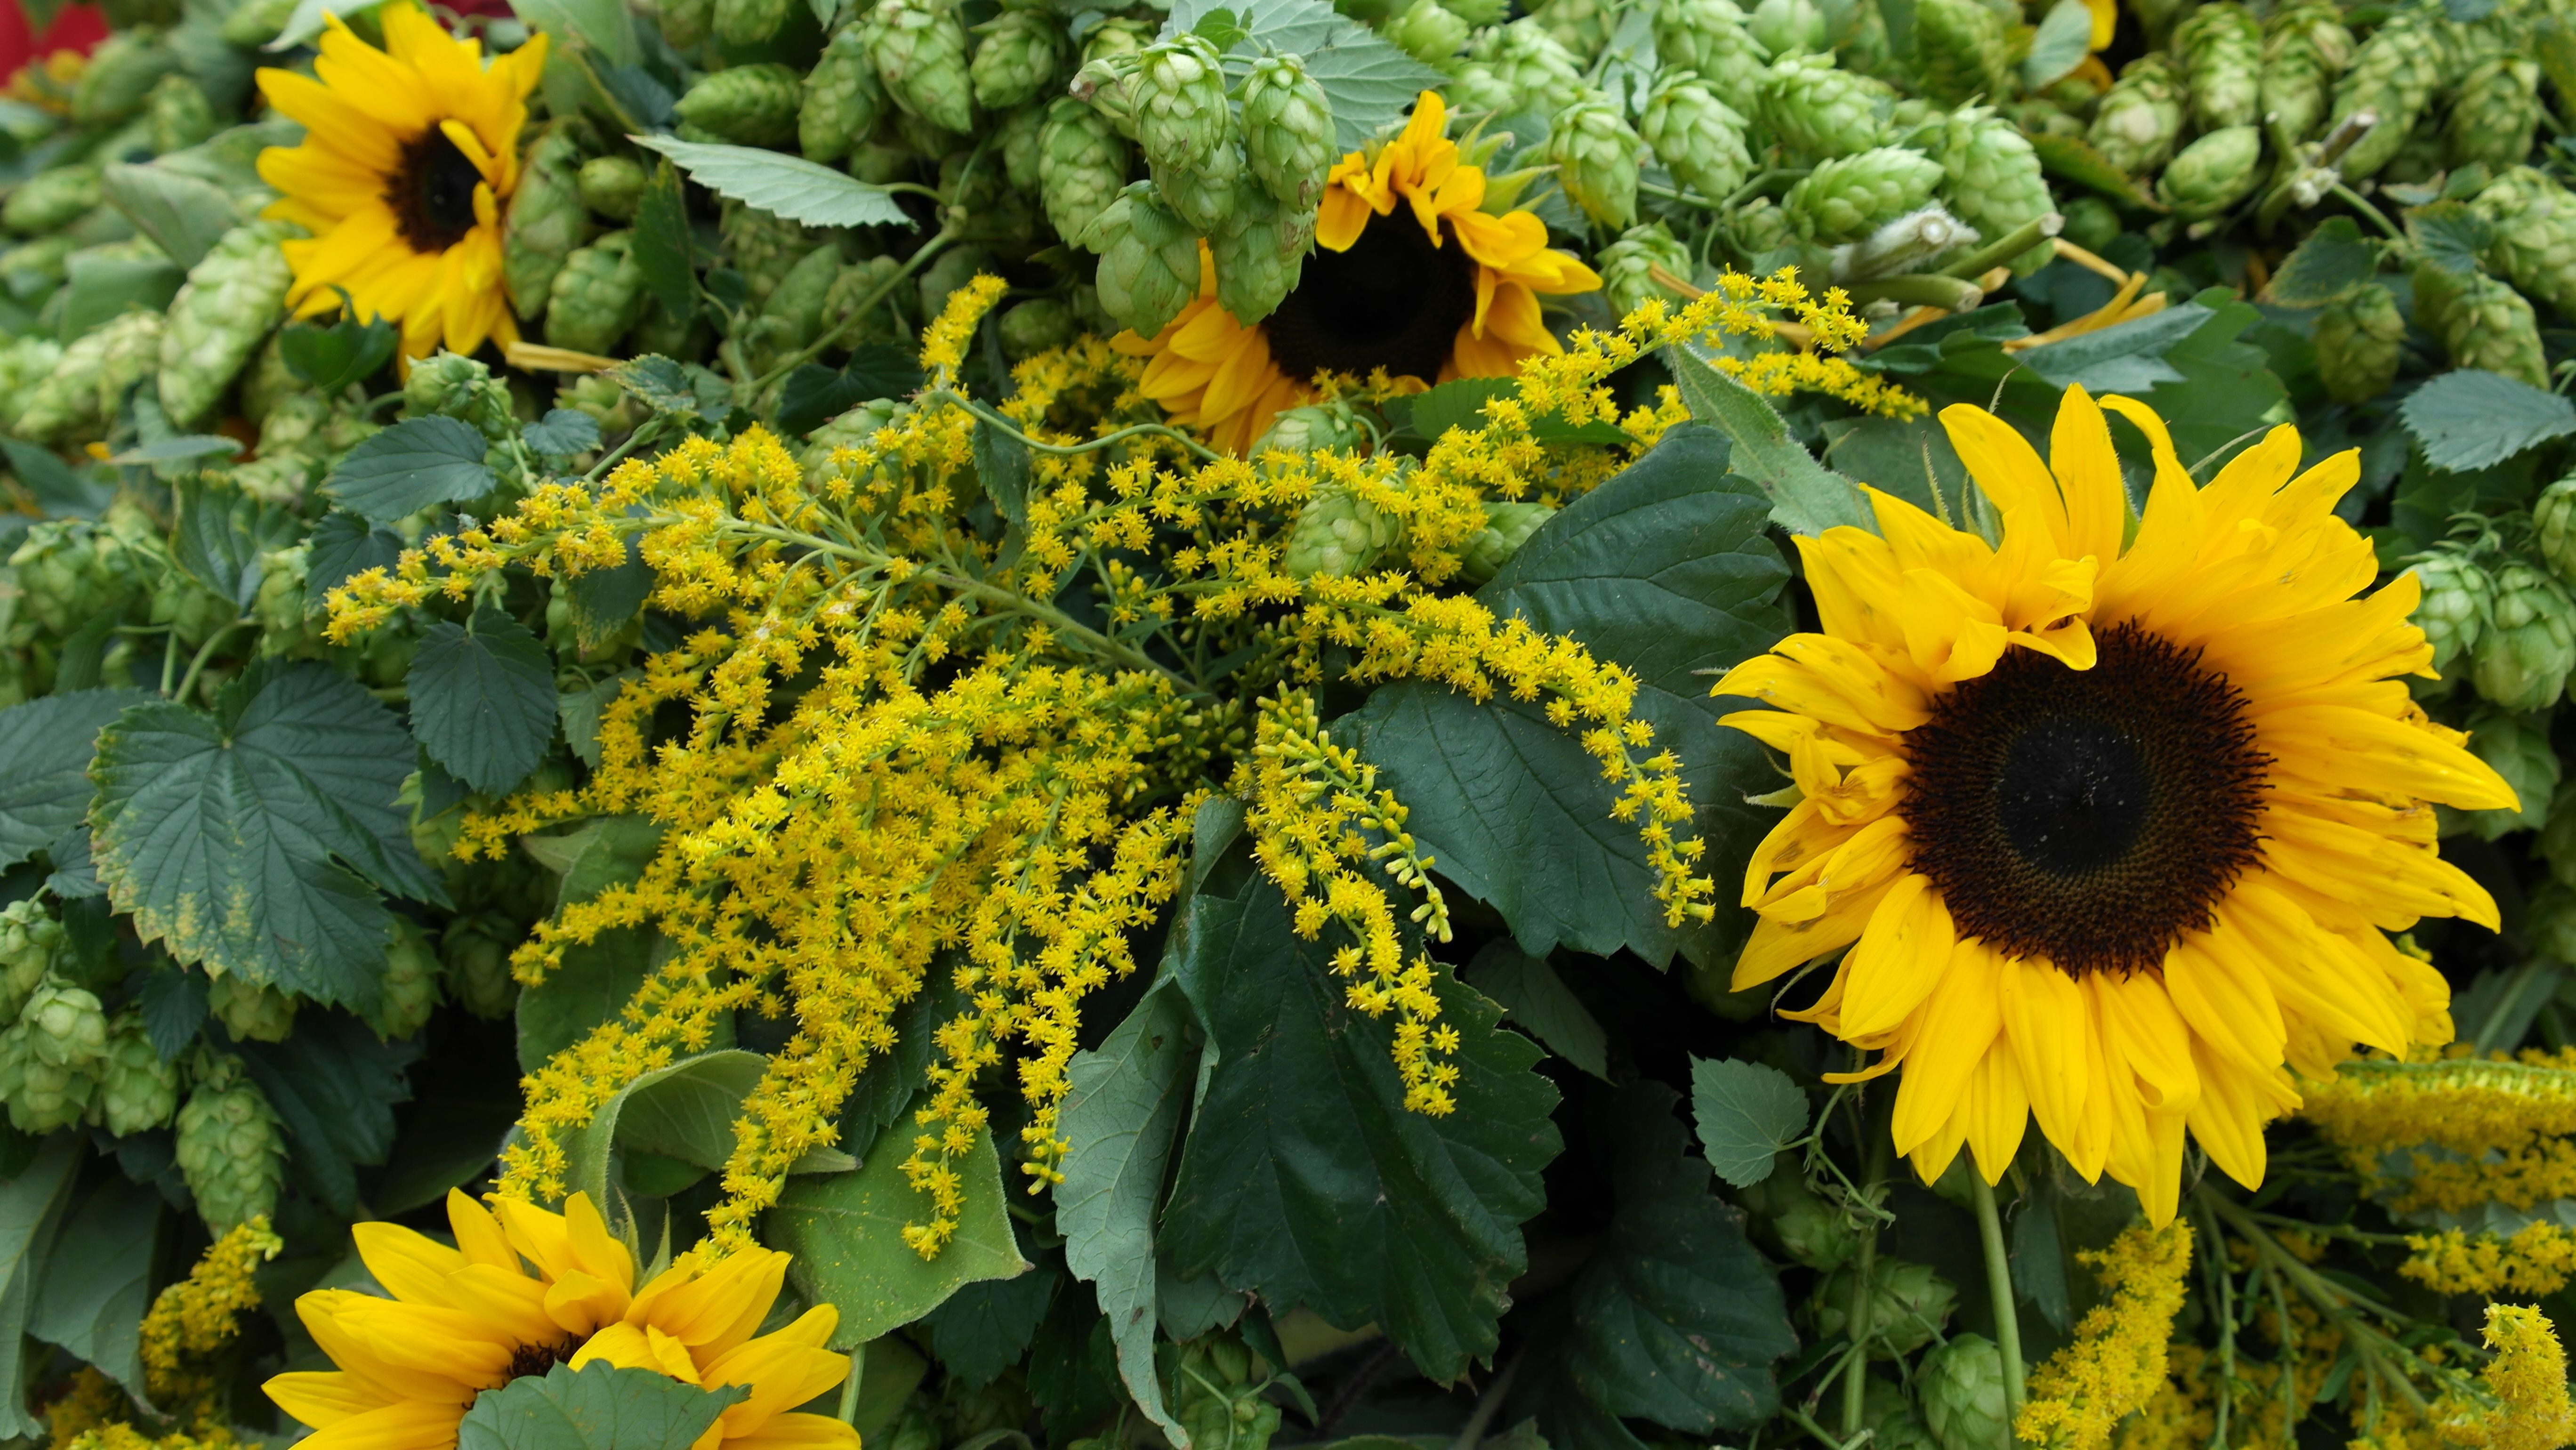
nature, plant, flower, decoration, green, autumn, botany, climber, yellow, flora, sunflower, autumn mood, sun flower, hops, flowering plant, daisy family, hops fruits, hopfendolde, sunflower seed, annual plant, land plant, chrysanths